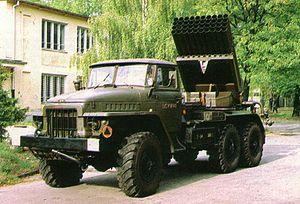
L'Armée Nationale de la République bolivarienne du Venezuela est l'armée de terre des forces armées vénézuéliennes.